Big Brother Canada season 9

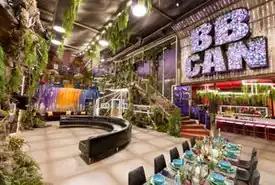
Taken from the ground level of the house, the intended post-apocalyptic theme can be seen by the overgrown vines throughout the house.

On February 22, 2021, Global released an image of the living room wall. The theme for the season was confirmed to be post-apocalyptic. The full house design was revealed on March 1, with most of the house being similar to the season 8 superhero themed house, but with decorative fake vines and overgrowth covering large portions of the house. The bathroom, the HoH bedroom the outdoor spa area, and the Expedia-themed lounge room remained the same as last season. Of the few rooms to be completely redesigned was the main bedrooms, which were redecorated to correspond the theme of each team. The swamp themed Have-Not room was replaced by a ball-pit. Additionally, there was no nomination room, with the space normally taken by the nomination room being used as a OLG themed games room.